Jusuf Kalla

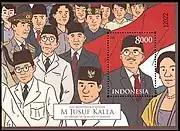
Jusuf Kalla was featured on a 2015 stamp in Indonesia.

The second sign was in September 2005 when Yudhoyono went to New York to attend the annual United Nations Summit. Although Yudhoyono had left Kalla to take charge of proceedings at Jakarta, he seemed to be bent on maintaining a watch on matters at home. Yudhoyono would hold a video conference from New York to receive reports from ministers. Critics suggested that such conduct was an expression of distrust by Yudhoyono. The suggestion seemed to gain momentum when Kalla only showed up for one video conference and then spent the rest of the time taking care of Golkar matters.